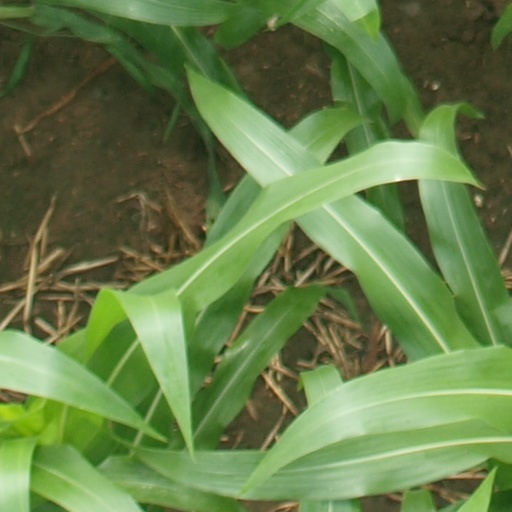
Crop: maize; corn